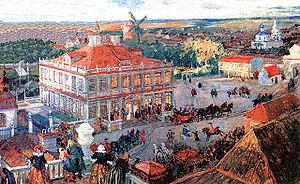
La Nemetskaïa sloboda ou sloboda koukouï est l'ancien quartier « allemand » de Moscou. Apparu au XVᵉ siècle, il était composé majoritairement d'étrangers, dont certains fait prisonniers lors de la Guerre de Livonie, qui étaient appelés « Germains » par les Russes.